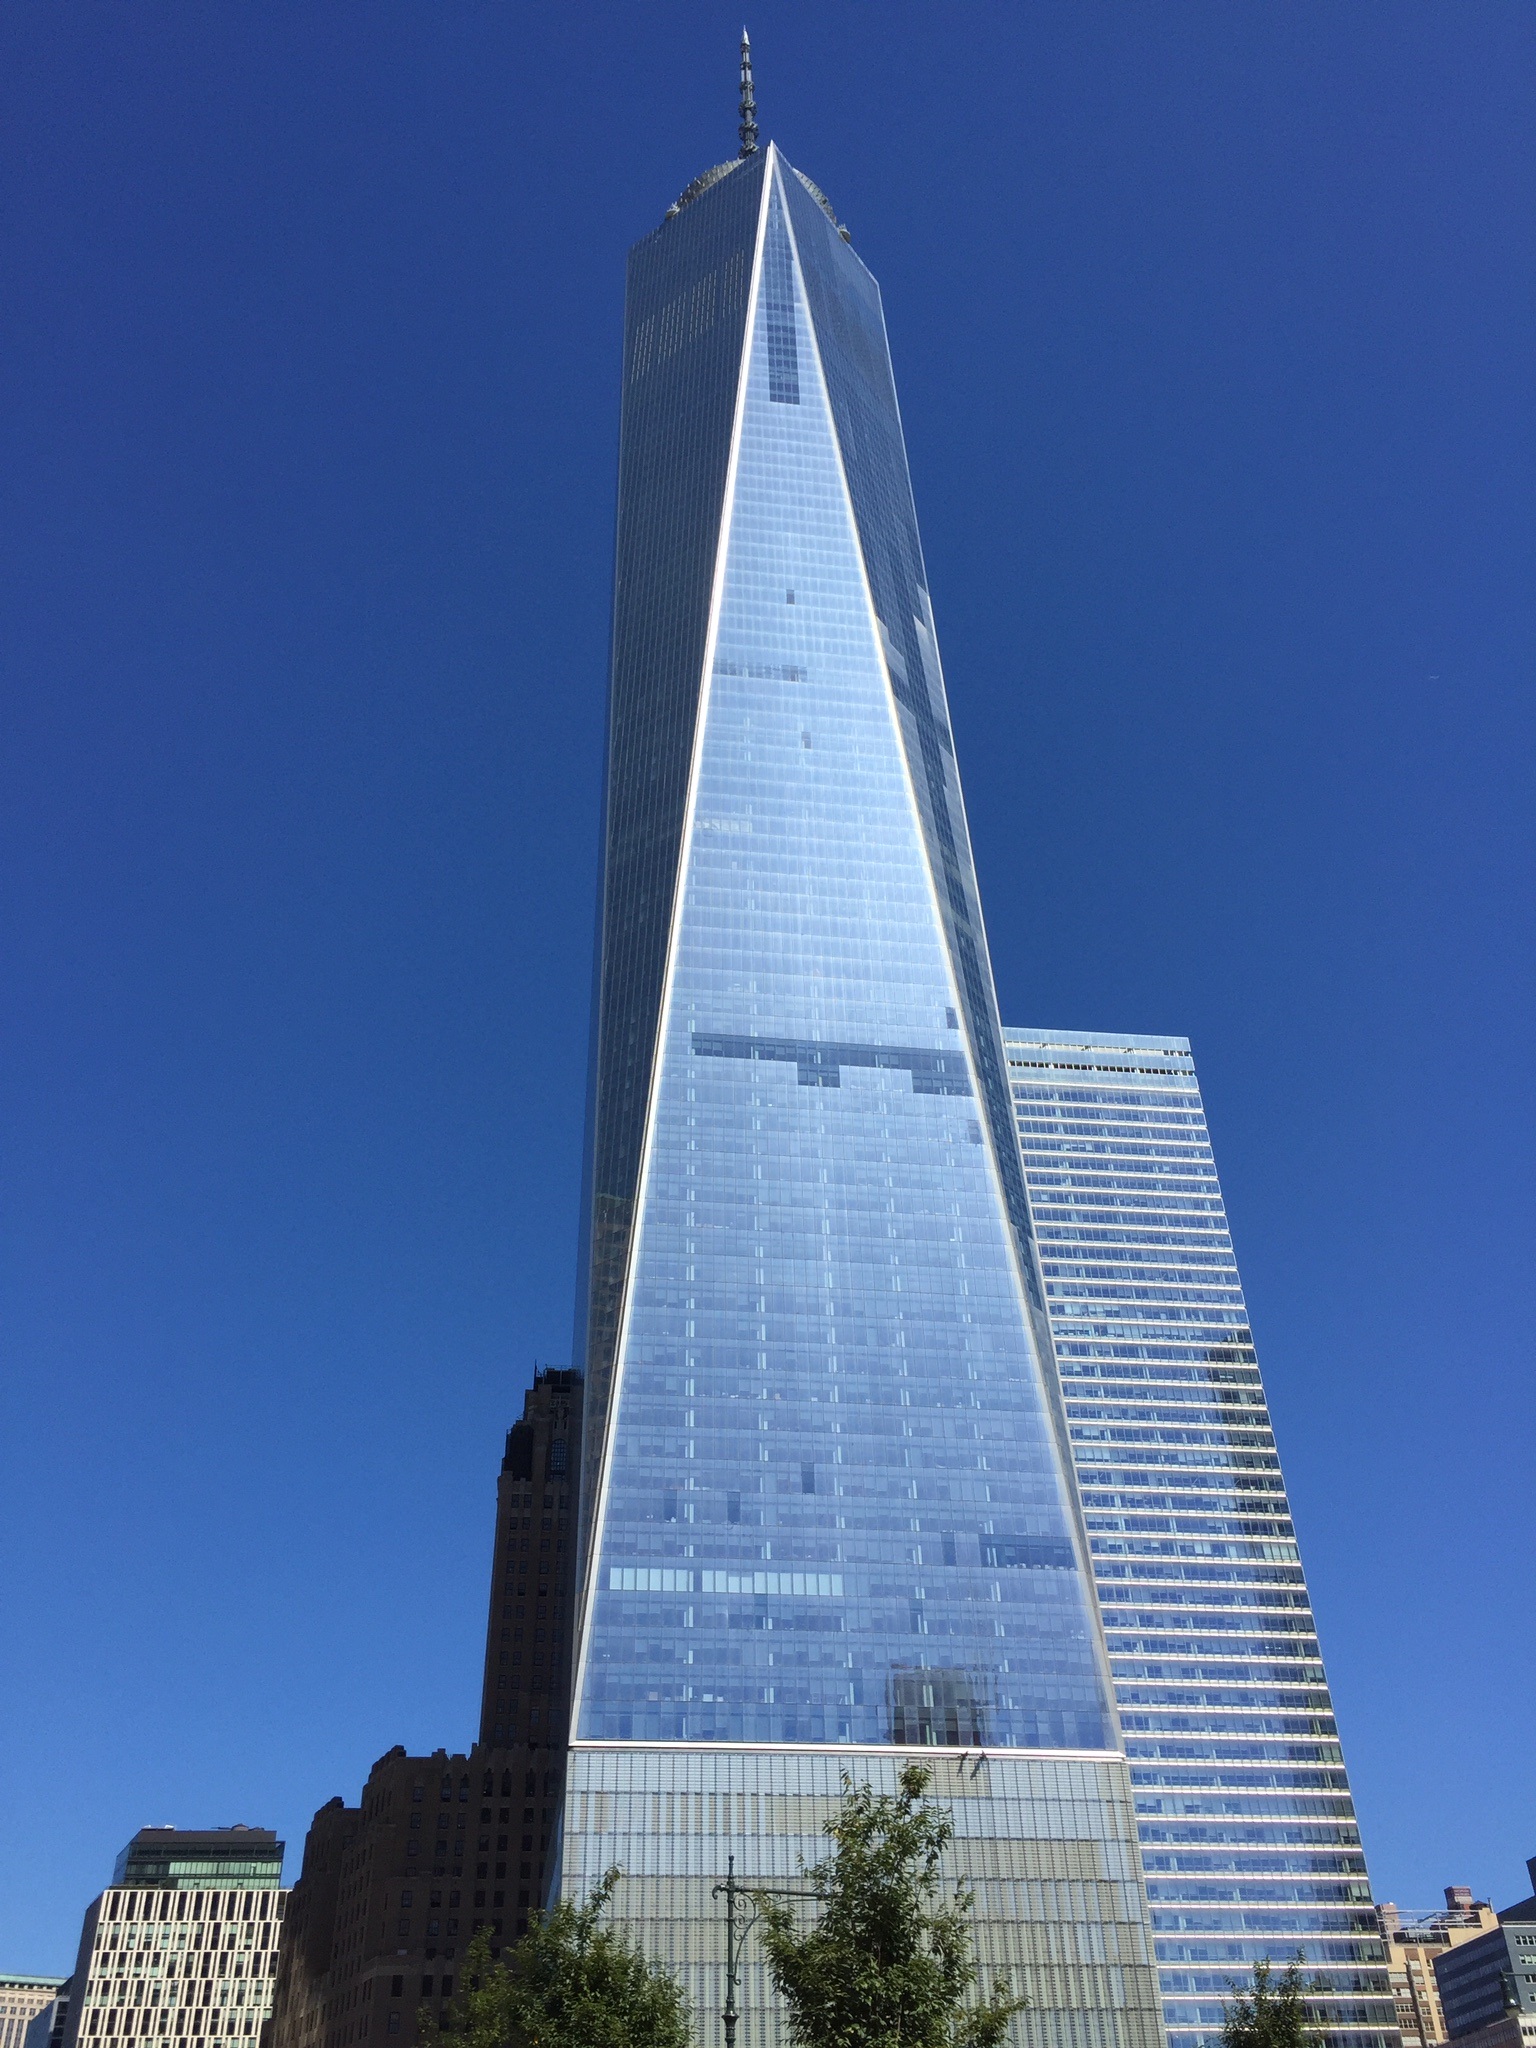
architecture, skyline, building, skyscraper, new york, manhattan, new york city, monument, tower, landmark, ground zero, world trade center, modern, tower block, skyscrapers, spire, steeple, metropolitan area